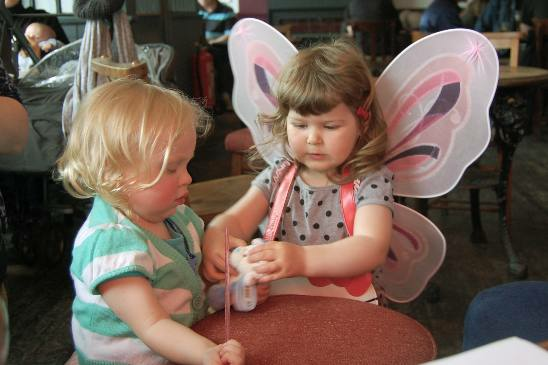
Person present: Yes